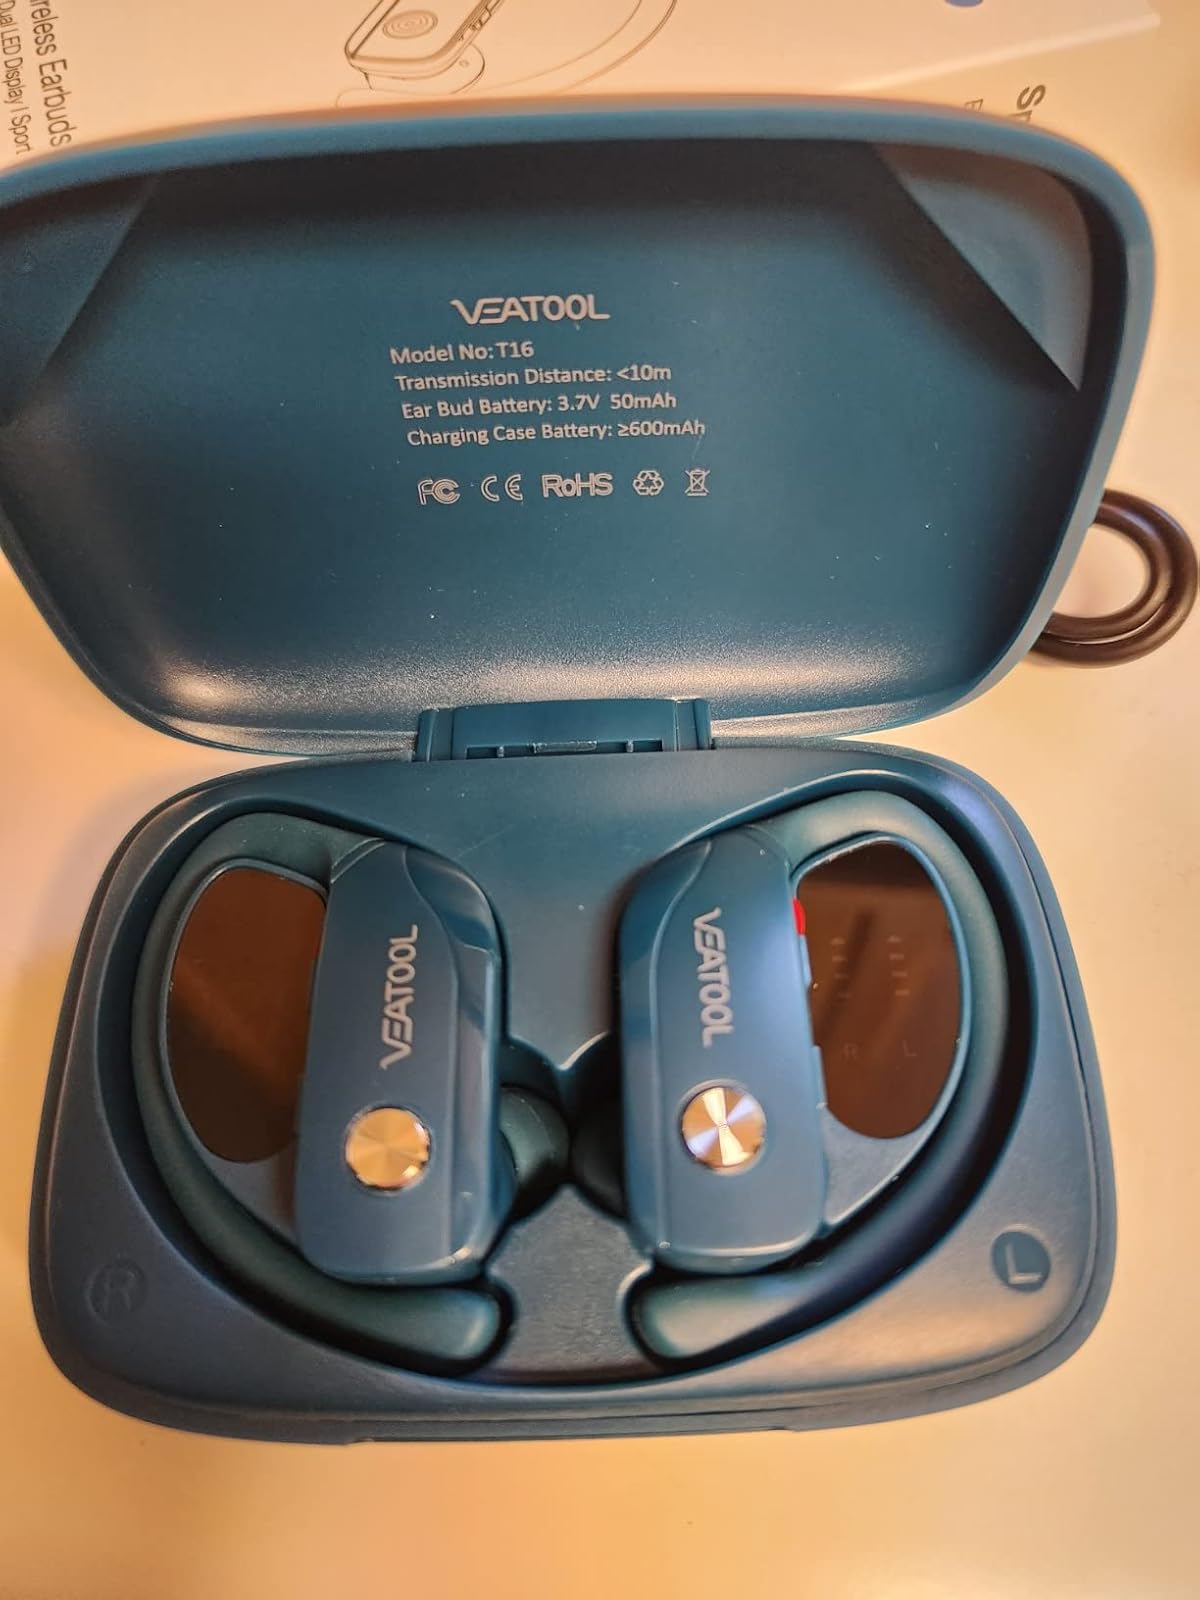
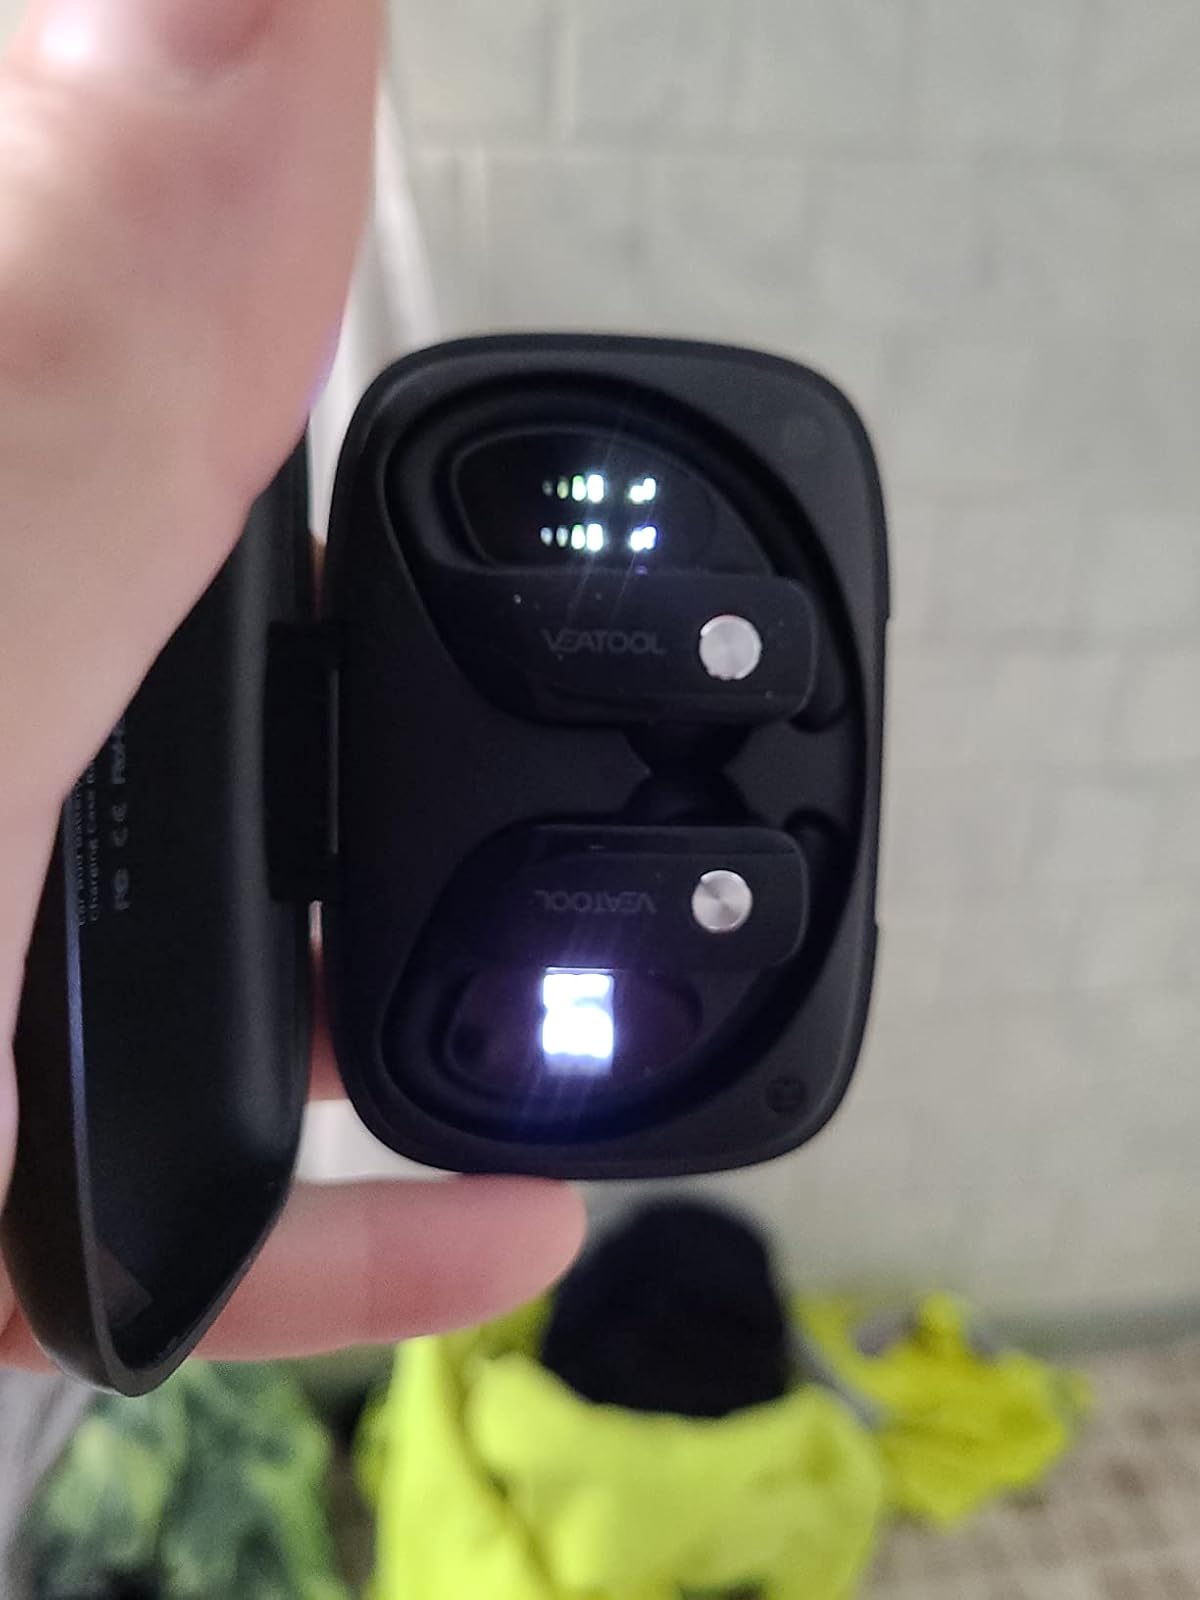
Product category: earbuds
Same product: no